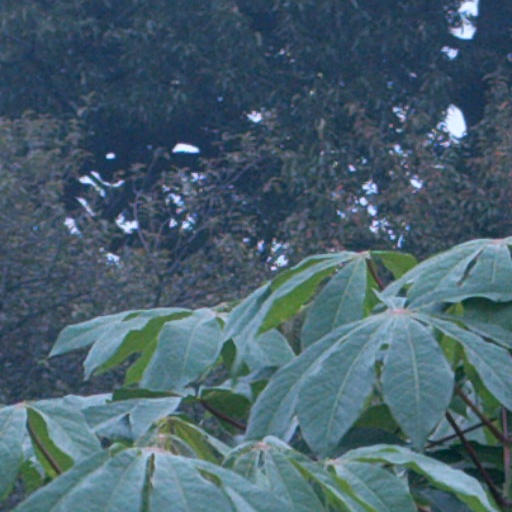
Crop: cassava